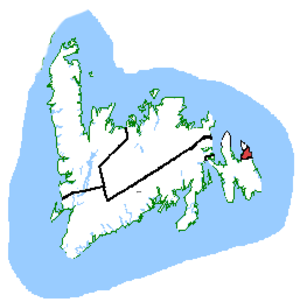
St. John's-Sud—Mount Pearl est une circonscription électorale fédérale canadienne dans la province de Terre-Neuve-et-Labrador. Elle comprend la portion sud de la ville de St. John's et ses alentours, dans le nord-est de la péninsule Avalon de l'île de Terre-Neuve.